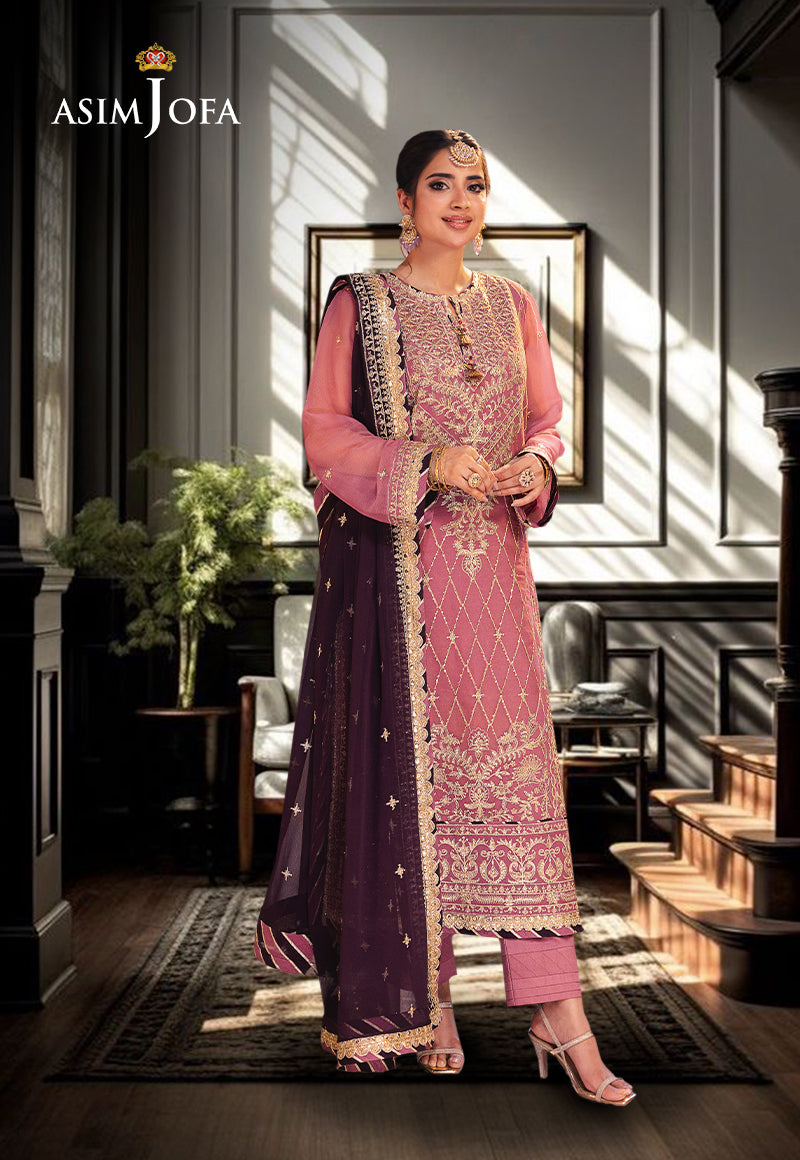
purple jasmin embroidered salwar